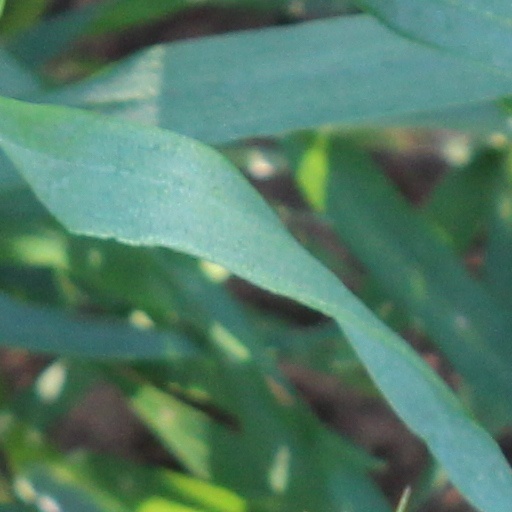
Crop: wheat